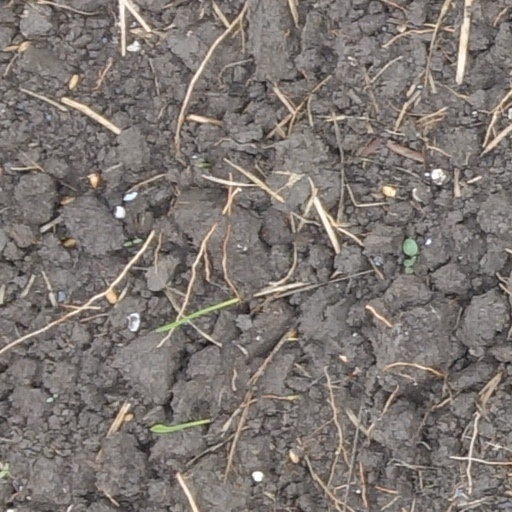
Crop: wheat